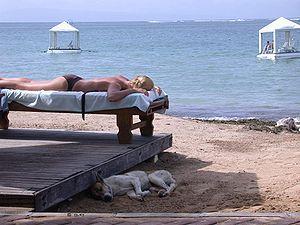
Femme prenant un bain de soleil et chien dormant sur la plage de Sanur / Bali / Indonésie. Titre alternatif
Le bronzage est le phénomène par lequel la peau prend une couleur plus foncée en réaction à l'exposition à un rayonnement ultraviolet d'origine naturelle ou artificielle. Alors qu'une exposition modérée au soleil peut être bénéfique pour la santé, le bronzage, qui est dû à la production de mélanine par l'épiderme, traduit un mécanisme de défense naturelle en réponse à un excès de rayonnement, lequel peut avoir un effet délétère sur l'ADN des cellules. En effet, une surexposition à ces rayonnements, y compris artificiels, peut engendrer des brûlures et à long terme favoriser l'apparition d'un cancer de la peau. Pour une exposition prolongée, l'utilisation de crème solaire filtrant les rayons UV s'avère donc indispensable.